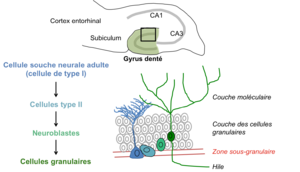
Haut